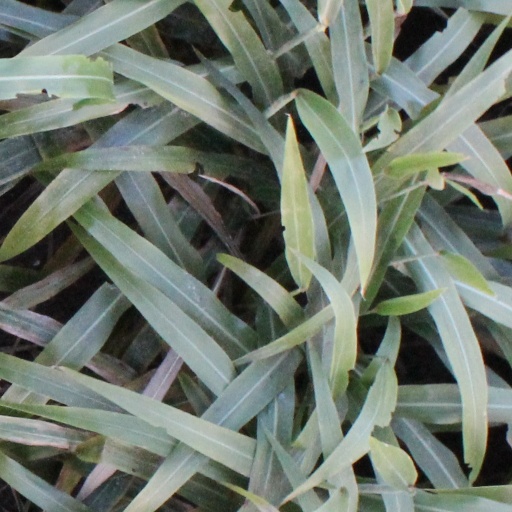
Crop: sorghum